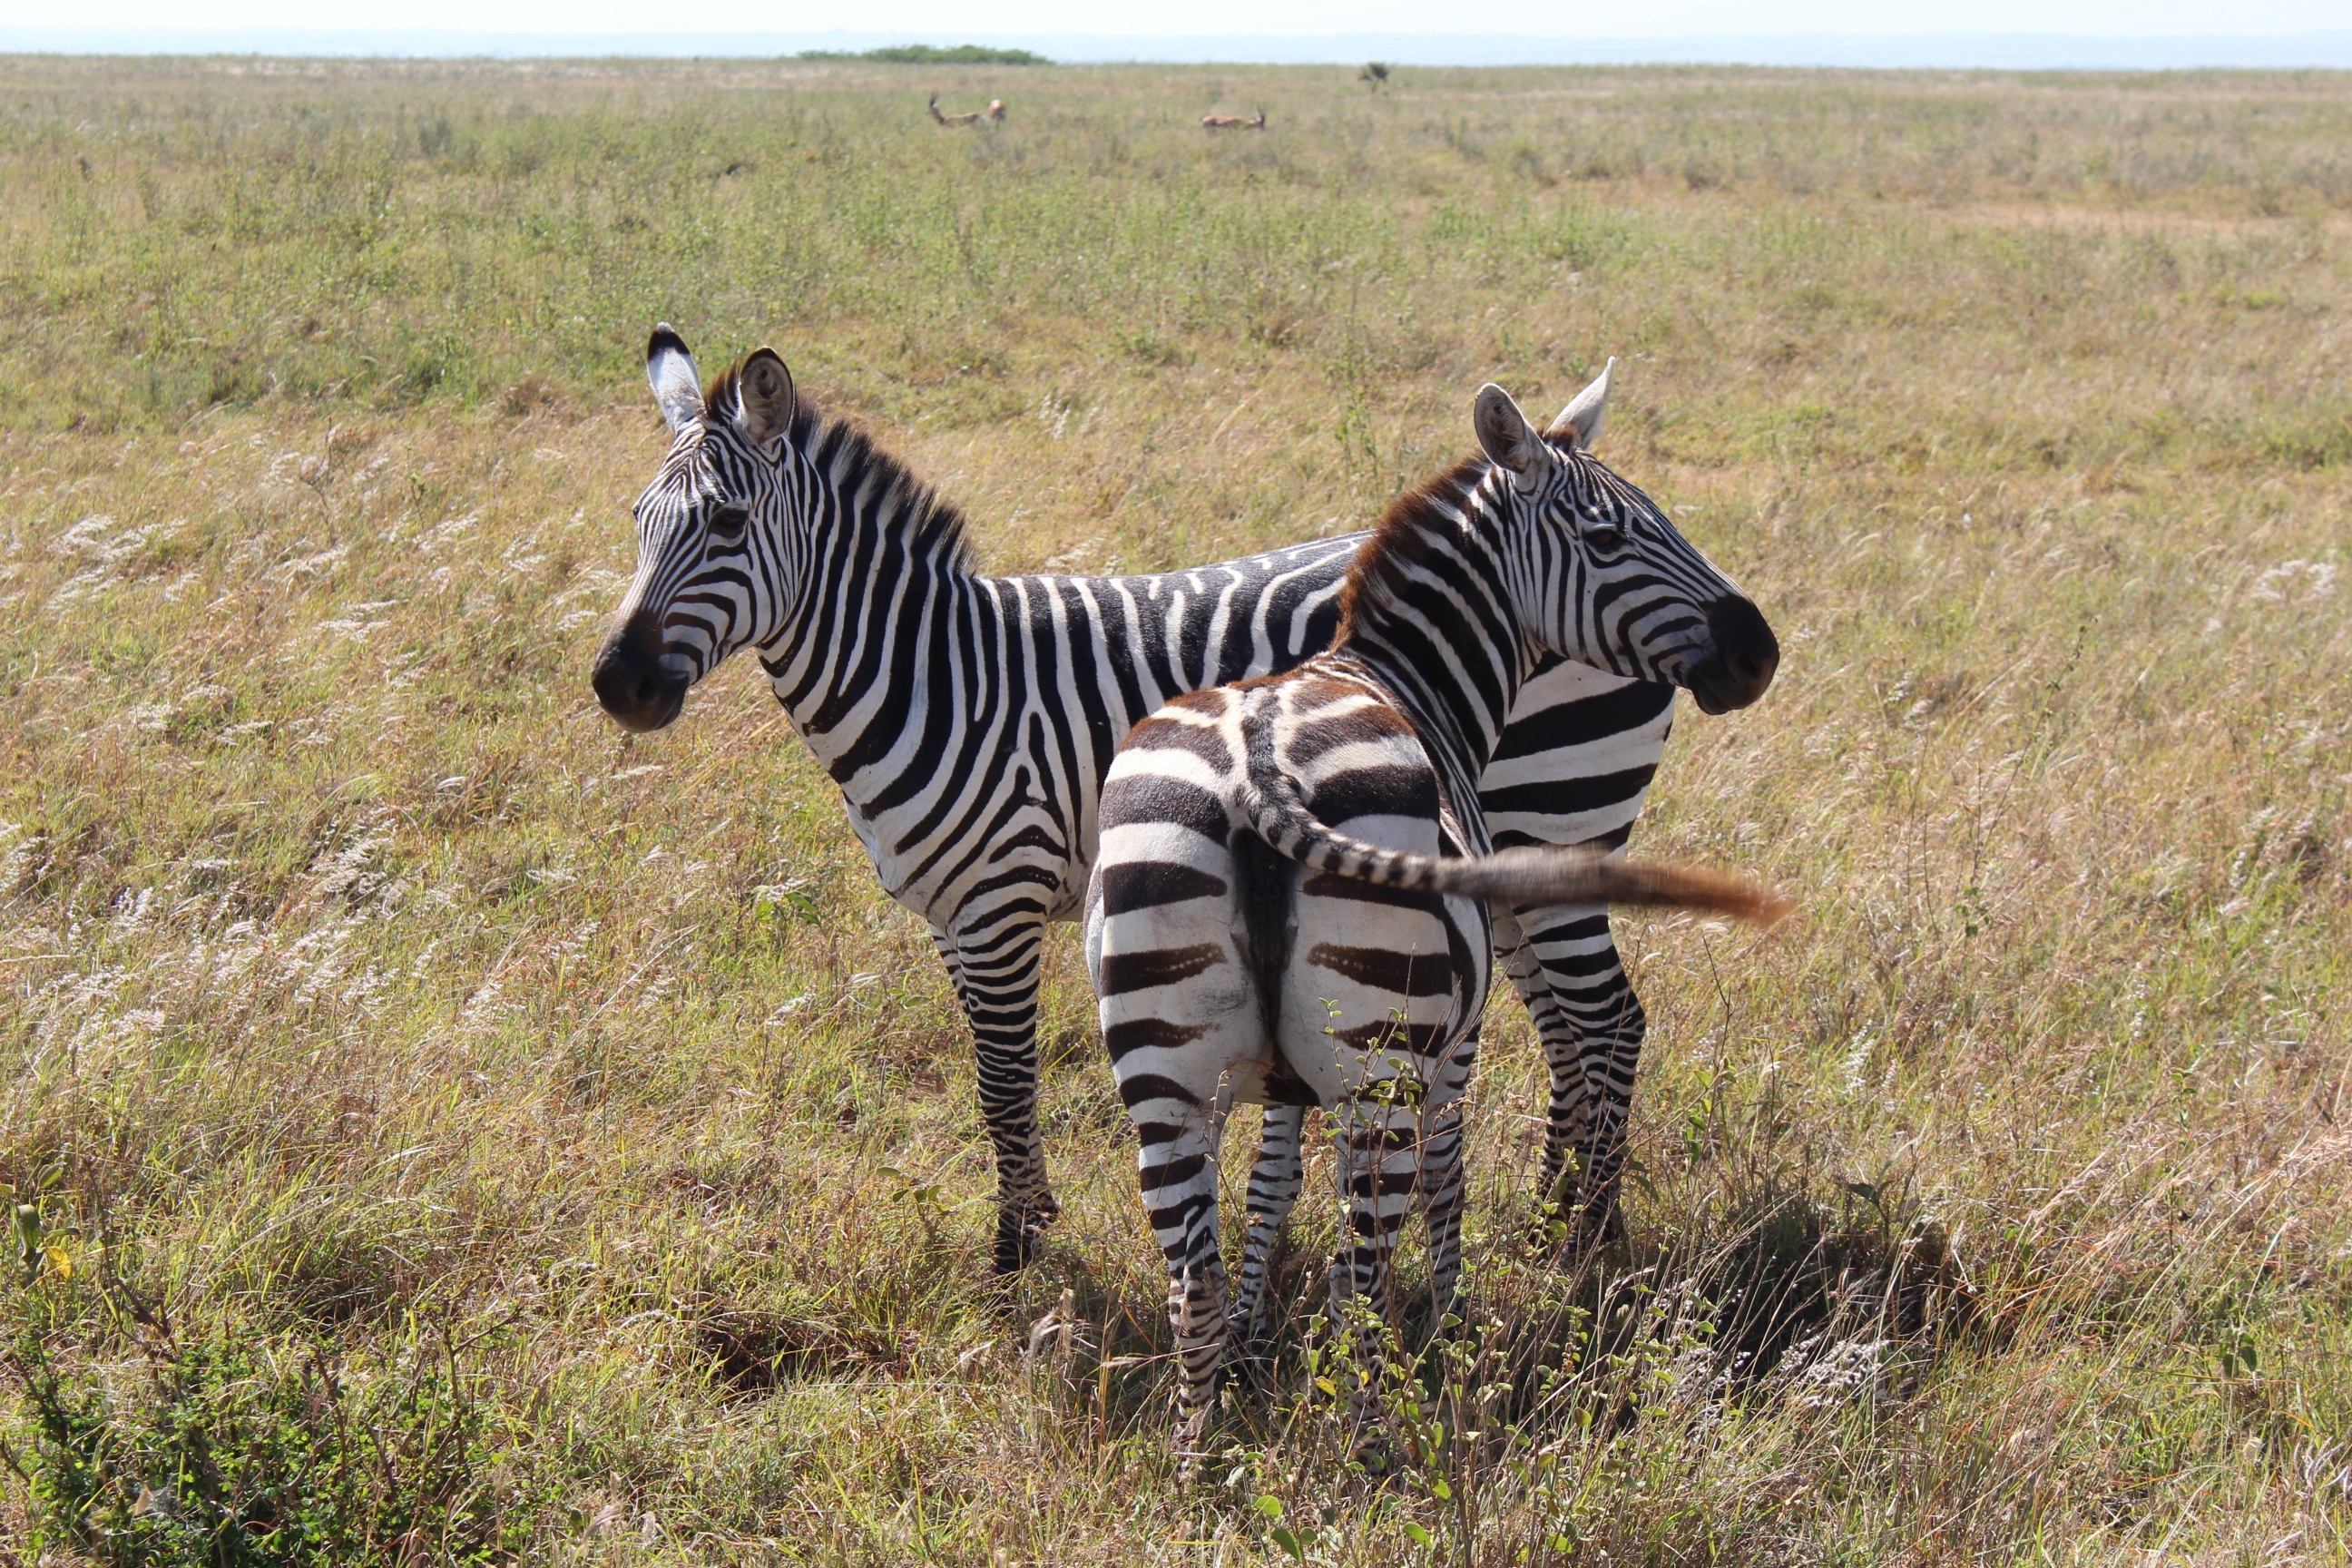
white, wildlife, africa, mammal, mane, two, black, fauna, savanna, black white, zebra, striped, savannah, tail, grassland, animals, vertebrate, safari, zebras, nairobi national park, horse like mammal, mustang horse